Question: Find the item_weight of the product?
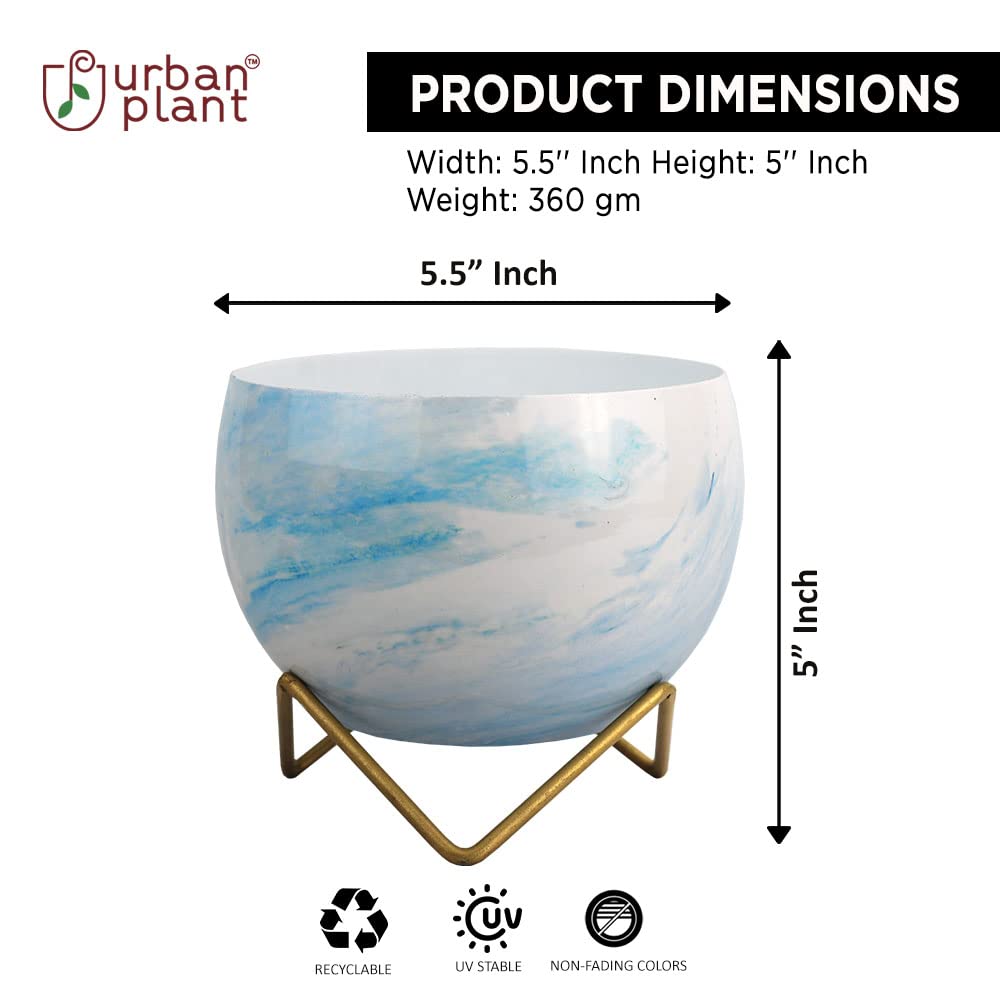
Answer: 360.0 gram